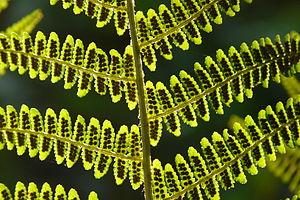
Fougère mâle